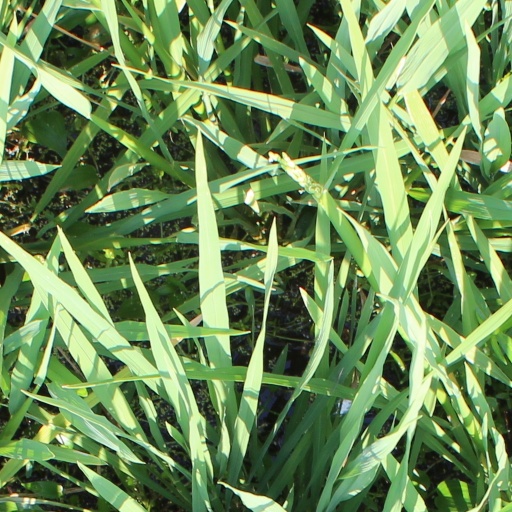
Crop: rice